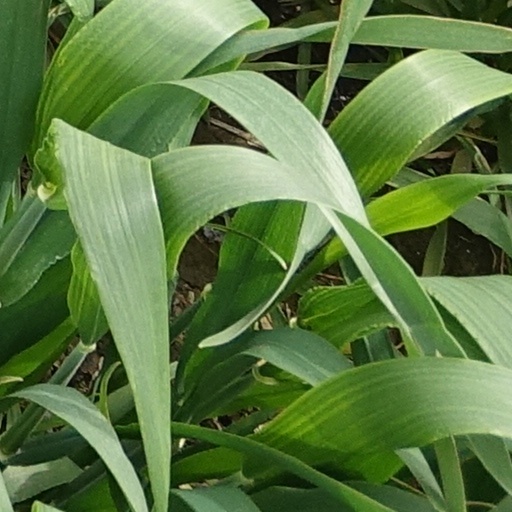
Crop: wheat